Airbus A380

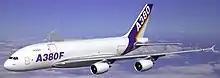
The A380F, a cargo variant of the A380, was planned but postponed after 2005 and never built.

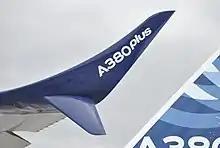
The winglet (mockup) on the A380plus

The A380's wings are built for a maximum takeoff weight (MTOW) over 600 tonnes to accommodate larger variants—the A380F freighter would require added internal strengthening. The optimal wingspan for such an MTOW is about but airport restrictions of force the A380 to compensate with a longer chord for an aspect ratio of 7.8. This suboptimal aspect ratio reduces fuel efficiency by about 10% and increases operating costs several percent, considering fuel costs constitute about 50% of the cost of long-haul aeroplane operation. The common wing design approach sacrifices fuel efficiency on the A380-800 passenger model in particular because its lower MTOW allows for a higher aspect ratio with a shorter chord or thinner wing.